Dorin Dickerson

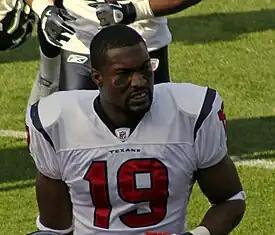
Dickerson with the Houston Texans in 2010

Dorin R. Dickerson (born March 31, 1988) is an American former professional football player who was a tight end and wide receiver in the National Football League (NFL). He played college football for the Pittsburgh Panthers. He was selected by the Houston Texans in the seventh round of the 2010 NFL draft. He was also a member of the Pittsburgh Steelers, New England Patriots, Buffalo Bills, Detroit Lions and Tennessee Titans.